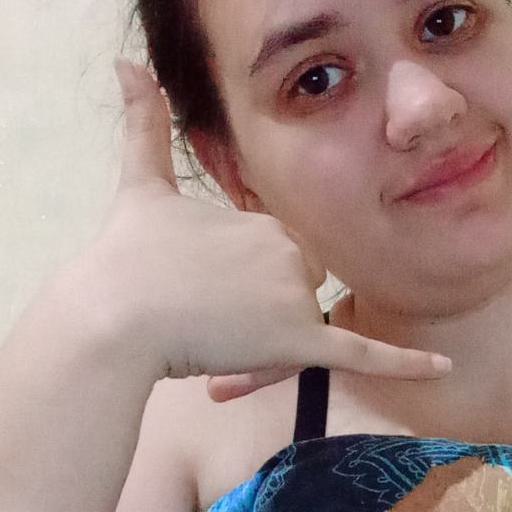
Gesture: call